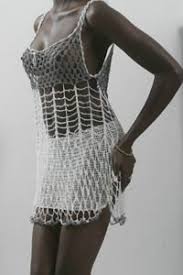
Nataal bi ngeen ma mujjee yónnee muy ñeent fukkeelu nataal ak ñeent, maa ngi ciy gis benn jigéen, mi ngi sol yére boo xam ne yére bi mu ngi am ay bën-bën, yére bi am couleur boo xam ne muy ñuul ak weex.